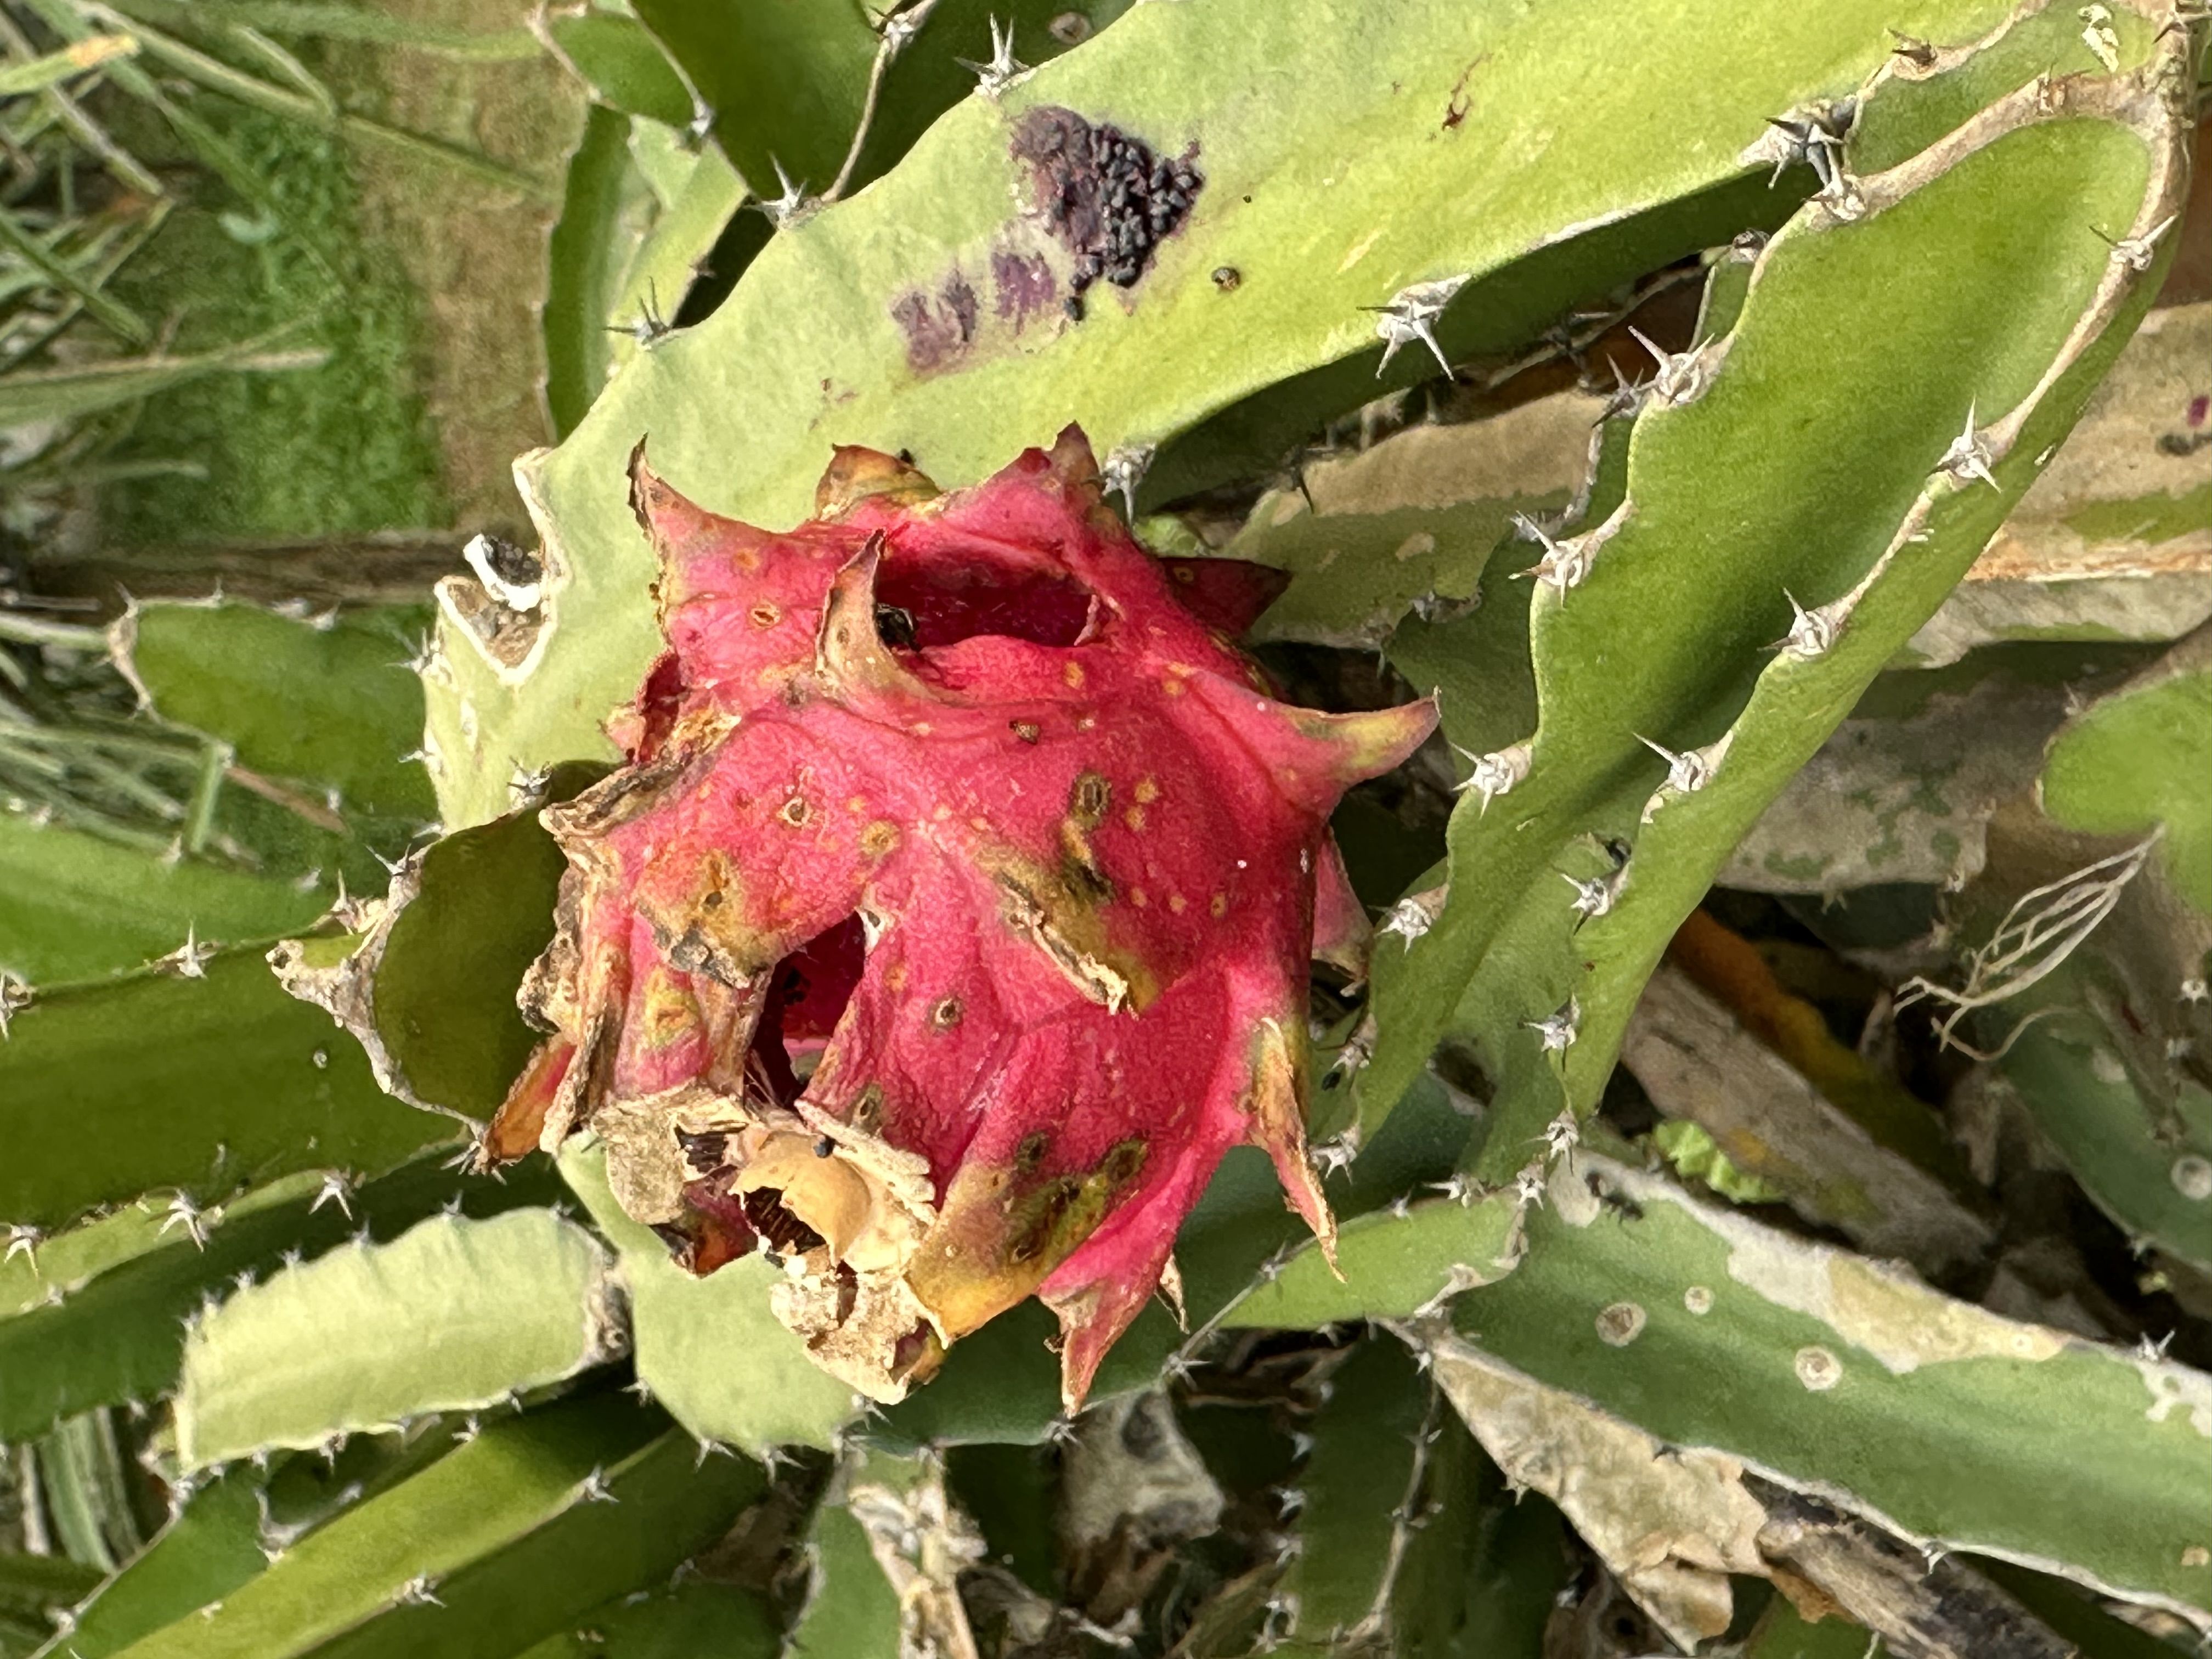
Label: Bad fruit